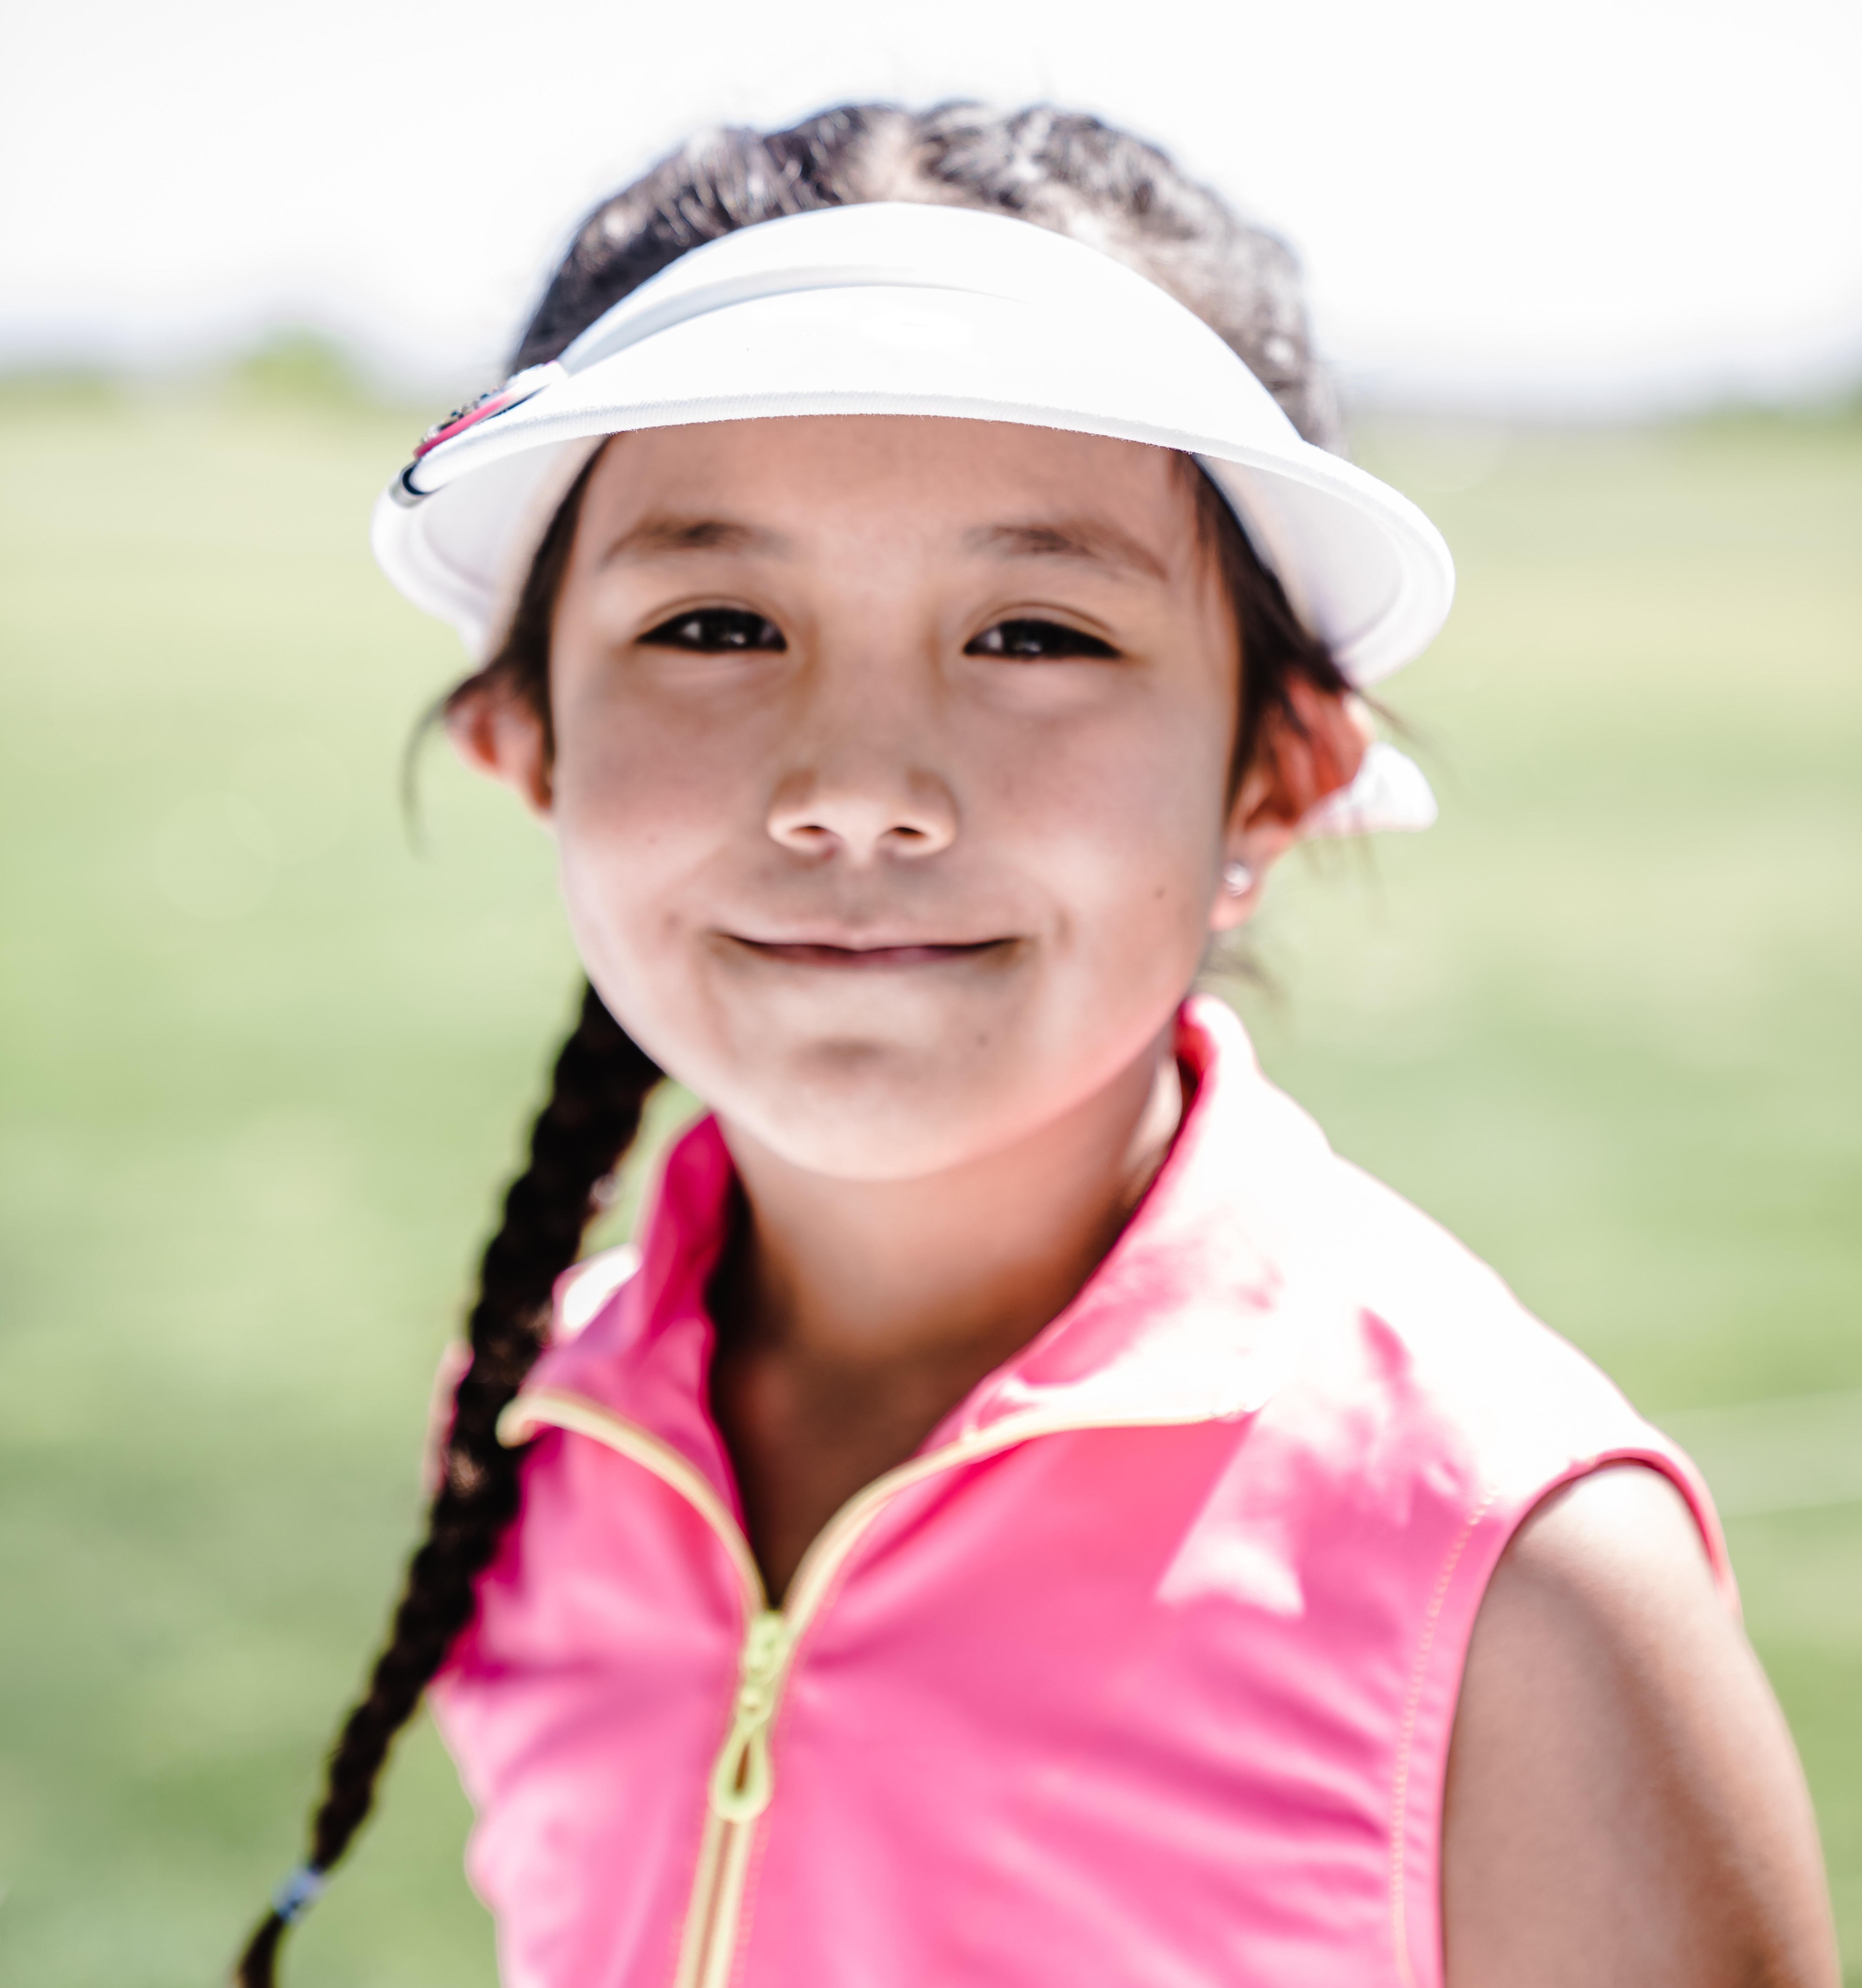
recreation, headgear, happy, smile, leisure, child